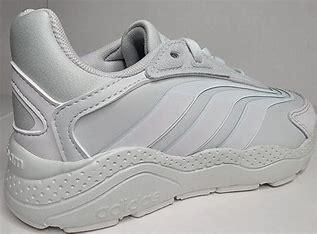
Brand: adidas
Model: neo Adidas NEO Crazychaos